John Bahnsen

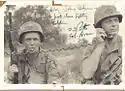
COL George S. Patton (L) and MAJ Doc Bahnsen

Arriving in Vietnam on October 14, 1968, Bahnsen assumed command of a troop composed of UH-1 "slicks" (troop transport helicopters), OH-6 scout helicopters, AH-1 gunships, and an infantry aero rifle platoon (ARPs).